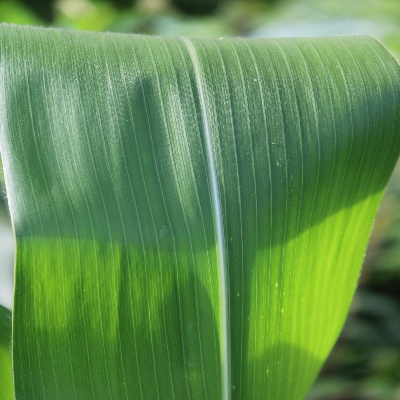
Crop: Maize
Condition: healthy